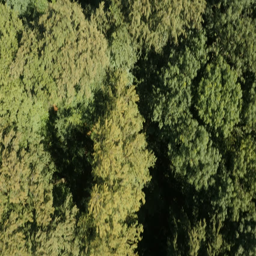
birds eye view of a pattern of tree tops